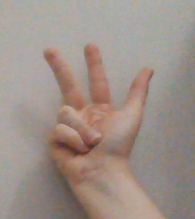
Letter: al